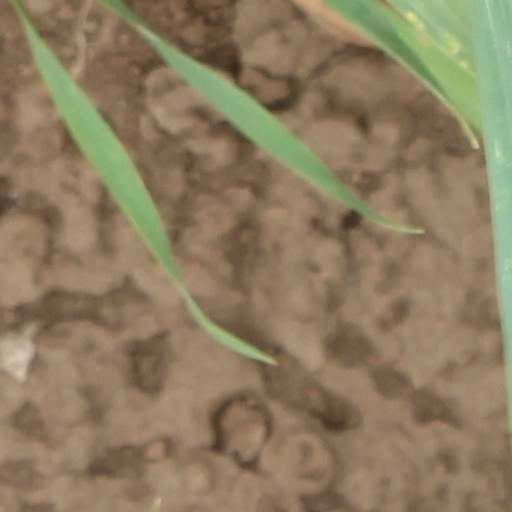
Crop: wheat